Relocation of Wimbledon F.C. to Milton Keynes

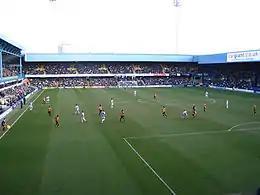
A photograph of the pitch of a football stadium taken from one of the stands.

Playing away from Merton at a supposedly temporary home, Wimbledon set a record for the lowest-ever English top-flight attendance on 22 August 1992 with 3,759 watching the clash with Coventry City, before breaking it twice more: 12 December 1992 against Oldham Athletic with 3,386, and finally on 26 January 1993, drawing only 3,039 fans to a Tuesday-night match against Everton, with reportedly 1,500 travelling from Liverpool. All ten of the Premier League's lowest attendances were Wimbledon home matches in the 1992–93 and 1993–94 seasons. However the general trend was one of a sharp rise—the club's average home attendance more than doubled at Selhurst Park from around 8,000 during the last years at Plough Lane to a peak of over 18,000 during the 1998–99 Premier League season. Wimbledon's fans were a blend between locals who had supported the club since its non-League days and supporters who had defected from other London teams. According to statistics compiled in 2000, 56% of Wimbledon season-ticket holders were locally born (the second lowest in the Premier League), and only 12% had fathers who were Wimbledon fans. Many attended Wimbledon matches as it was cheaper and perceived as safer than other clubs in the capital—Wimbledon had more women and children at their games than any other top-flight club. In 2000, 23% of Wimbledon season-ticket holders earned over £50,000 a year, the second-highest in the division after Chelsea (33%).